Air Aruba

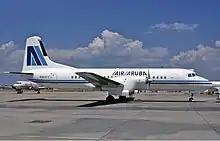
An Air Aruba NAMC YS-11 at Fort Worth Meacham International Airport in 1988

Air Aruba began in September 1986 as a ground handling agent for most airlines in Aruba. Two years after being founded, on August 18 to be precise, Air Aruba (with the help of KLM and later Air Holland) carried out its first commercial flight with a YS-11 turbo-prop type aircraft operating between the ABC islands of Aruba, Bonaire, and Curaçao, as well as Caracas, Venezuela. Over the years, Air Aruba expanded its schedule to various destinations in the Caribbean (Santo Domingo, Dominican Republic and St. Maarten), North America (Newark, Miami) and South America (São Paulo, Maracaibo, Las Piedras). Air Aruba also started flying across the Atlantic to Amsterdam and Cologne. This flight was initially operated in conjunction with Air Holland but was later assumed completely by Air Aruba. Subsequently, the fleet was also upgraded, shifting more from turbo-prop aircraft to jet aircraft, including the Boeing 727, 737, 757, and 767. On the ground, Air Aruba also kept developing, forming a new ground handling company as a subsidiary it jointly owned with Ogden Aviation Services. Air Aruba also expanded its reservations office in North America to meet the demand.